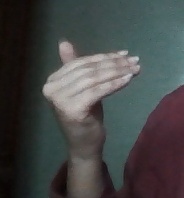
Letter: khaa